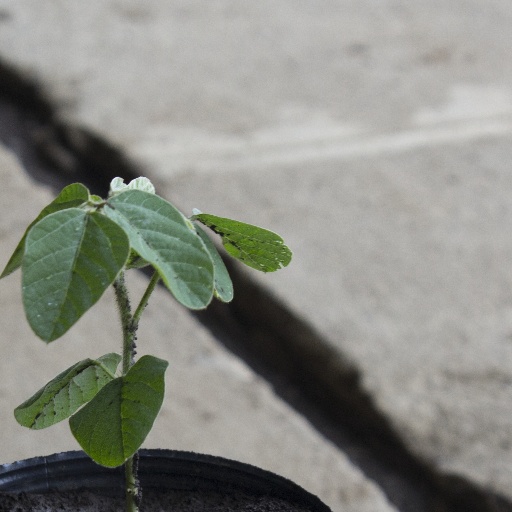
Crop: soybean